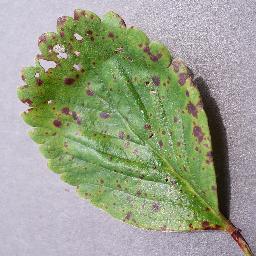
Label: Strawberry___Leaf_scorch